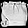
Label: Bag